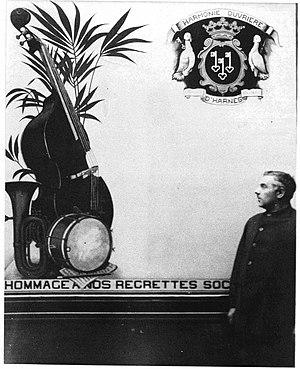
L'Harmonie de Harnes est un orchestre d'harmonie français sis à Harnes dans le Pas-de-Calais. Elle est le résultat de la fusion, en 1925, de deux ensembles musicaux harnésiens, « La Jeune France » et la « Fanfare ouvrière », en une seule formation, l’« Harmonie ouvrière de Harnes », devenue « Harmonie de Harnes » en 1993.